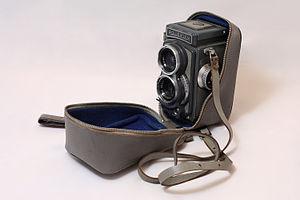
Un appareil photo Rolleiflex Baby 4x4.
Le Rolleiflex est un appareil photographique reflex bi-objectif de moyen format.